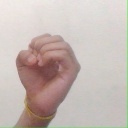
अक्षर: ऊ